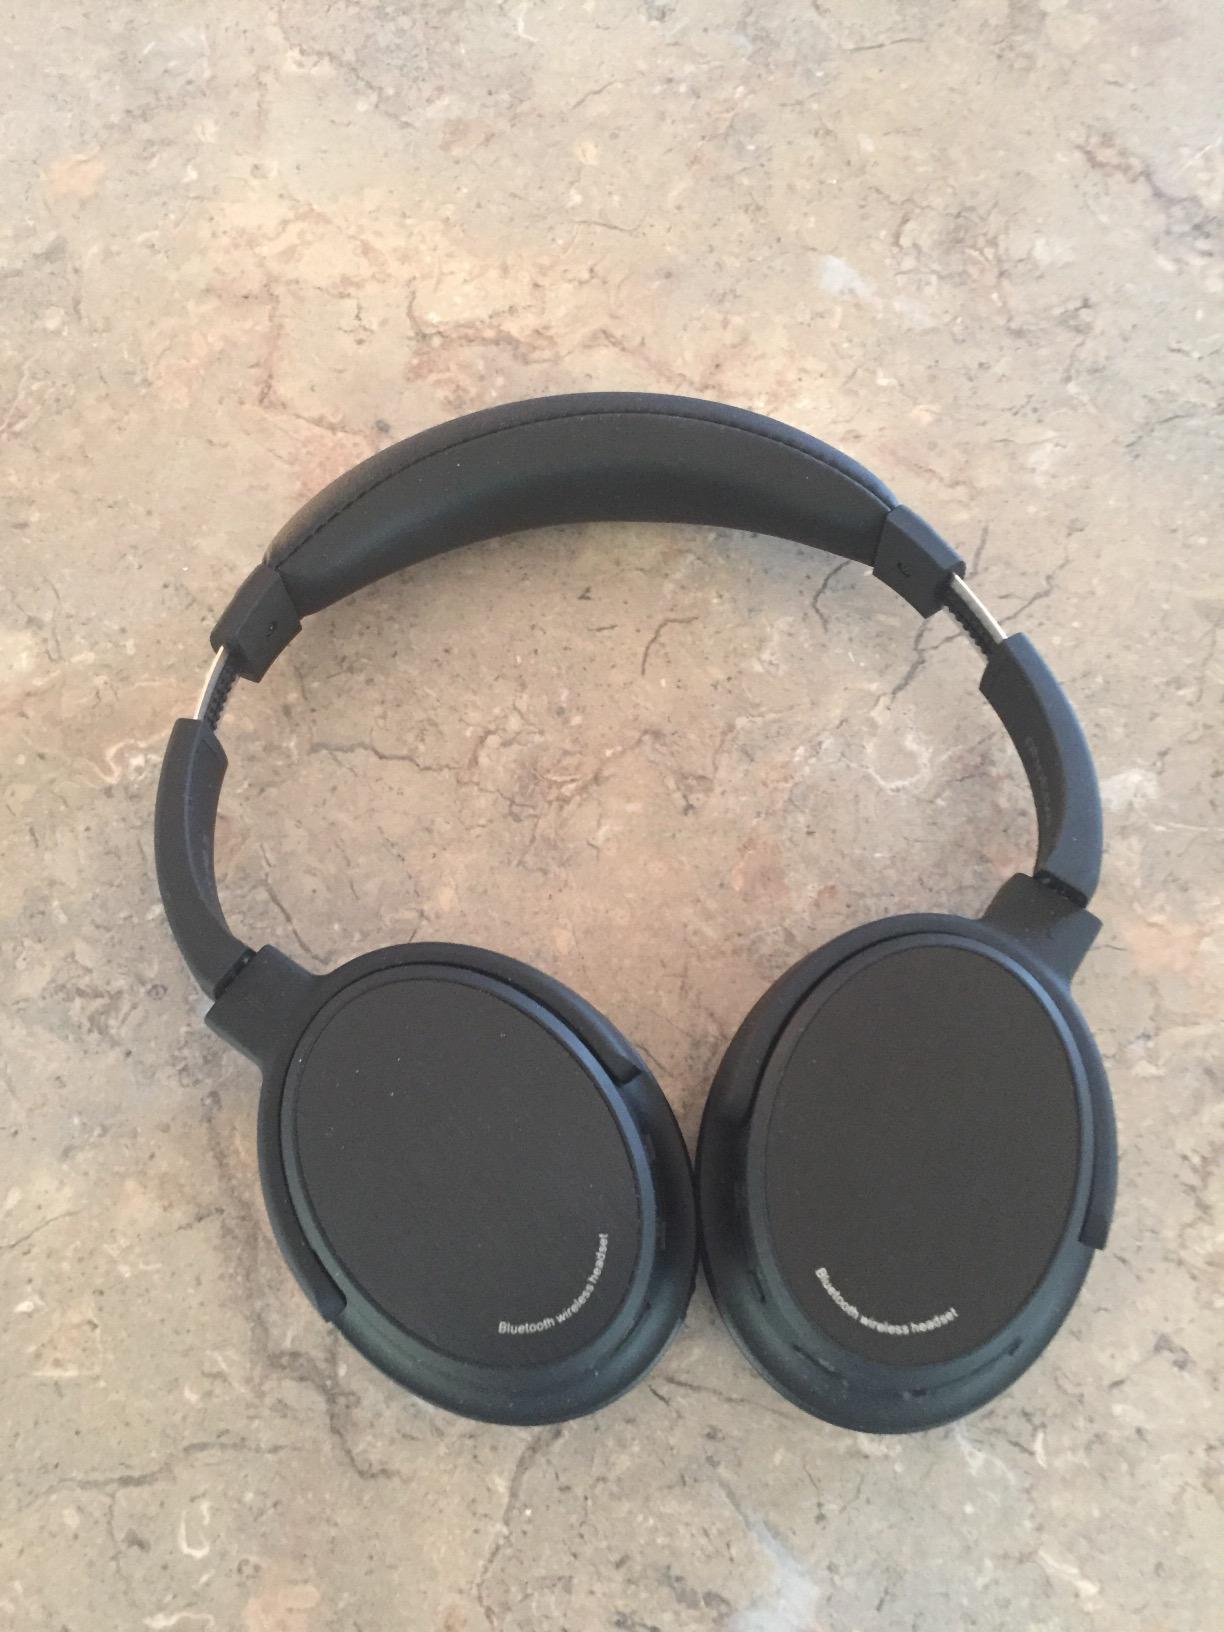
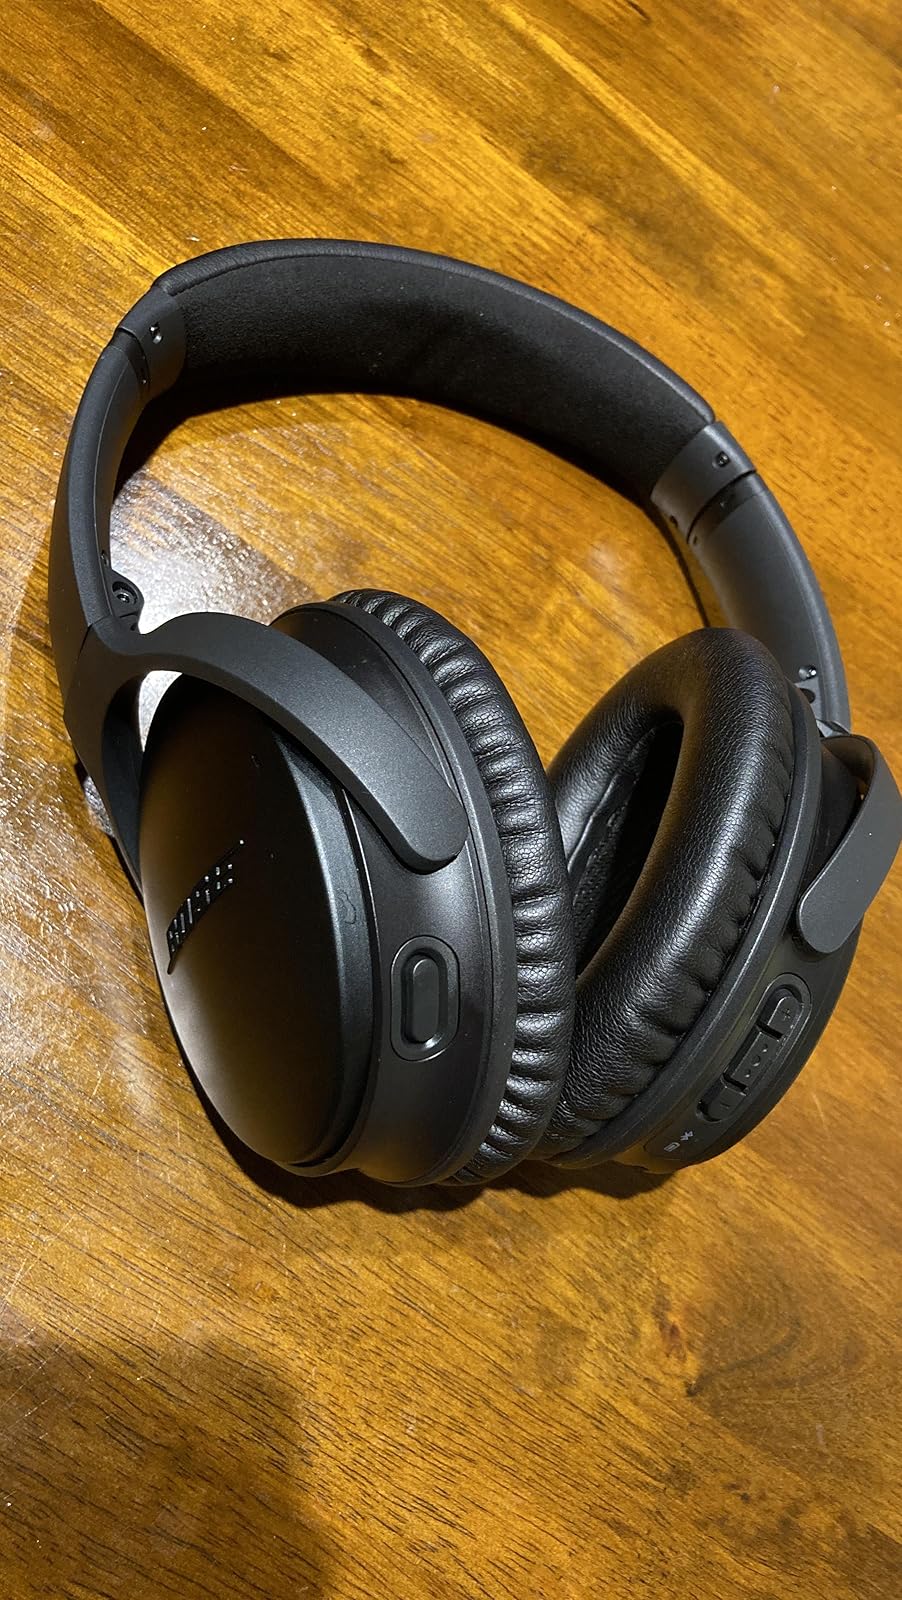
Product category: headphones
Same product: no